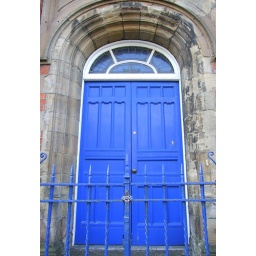
is the blue door ;-) This is the WB Yeats building in Sligo.